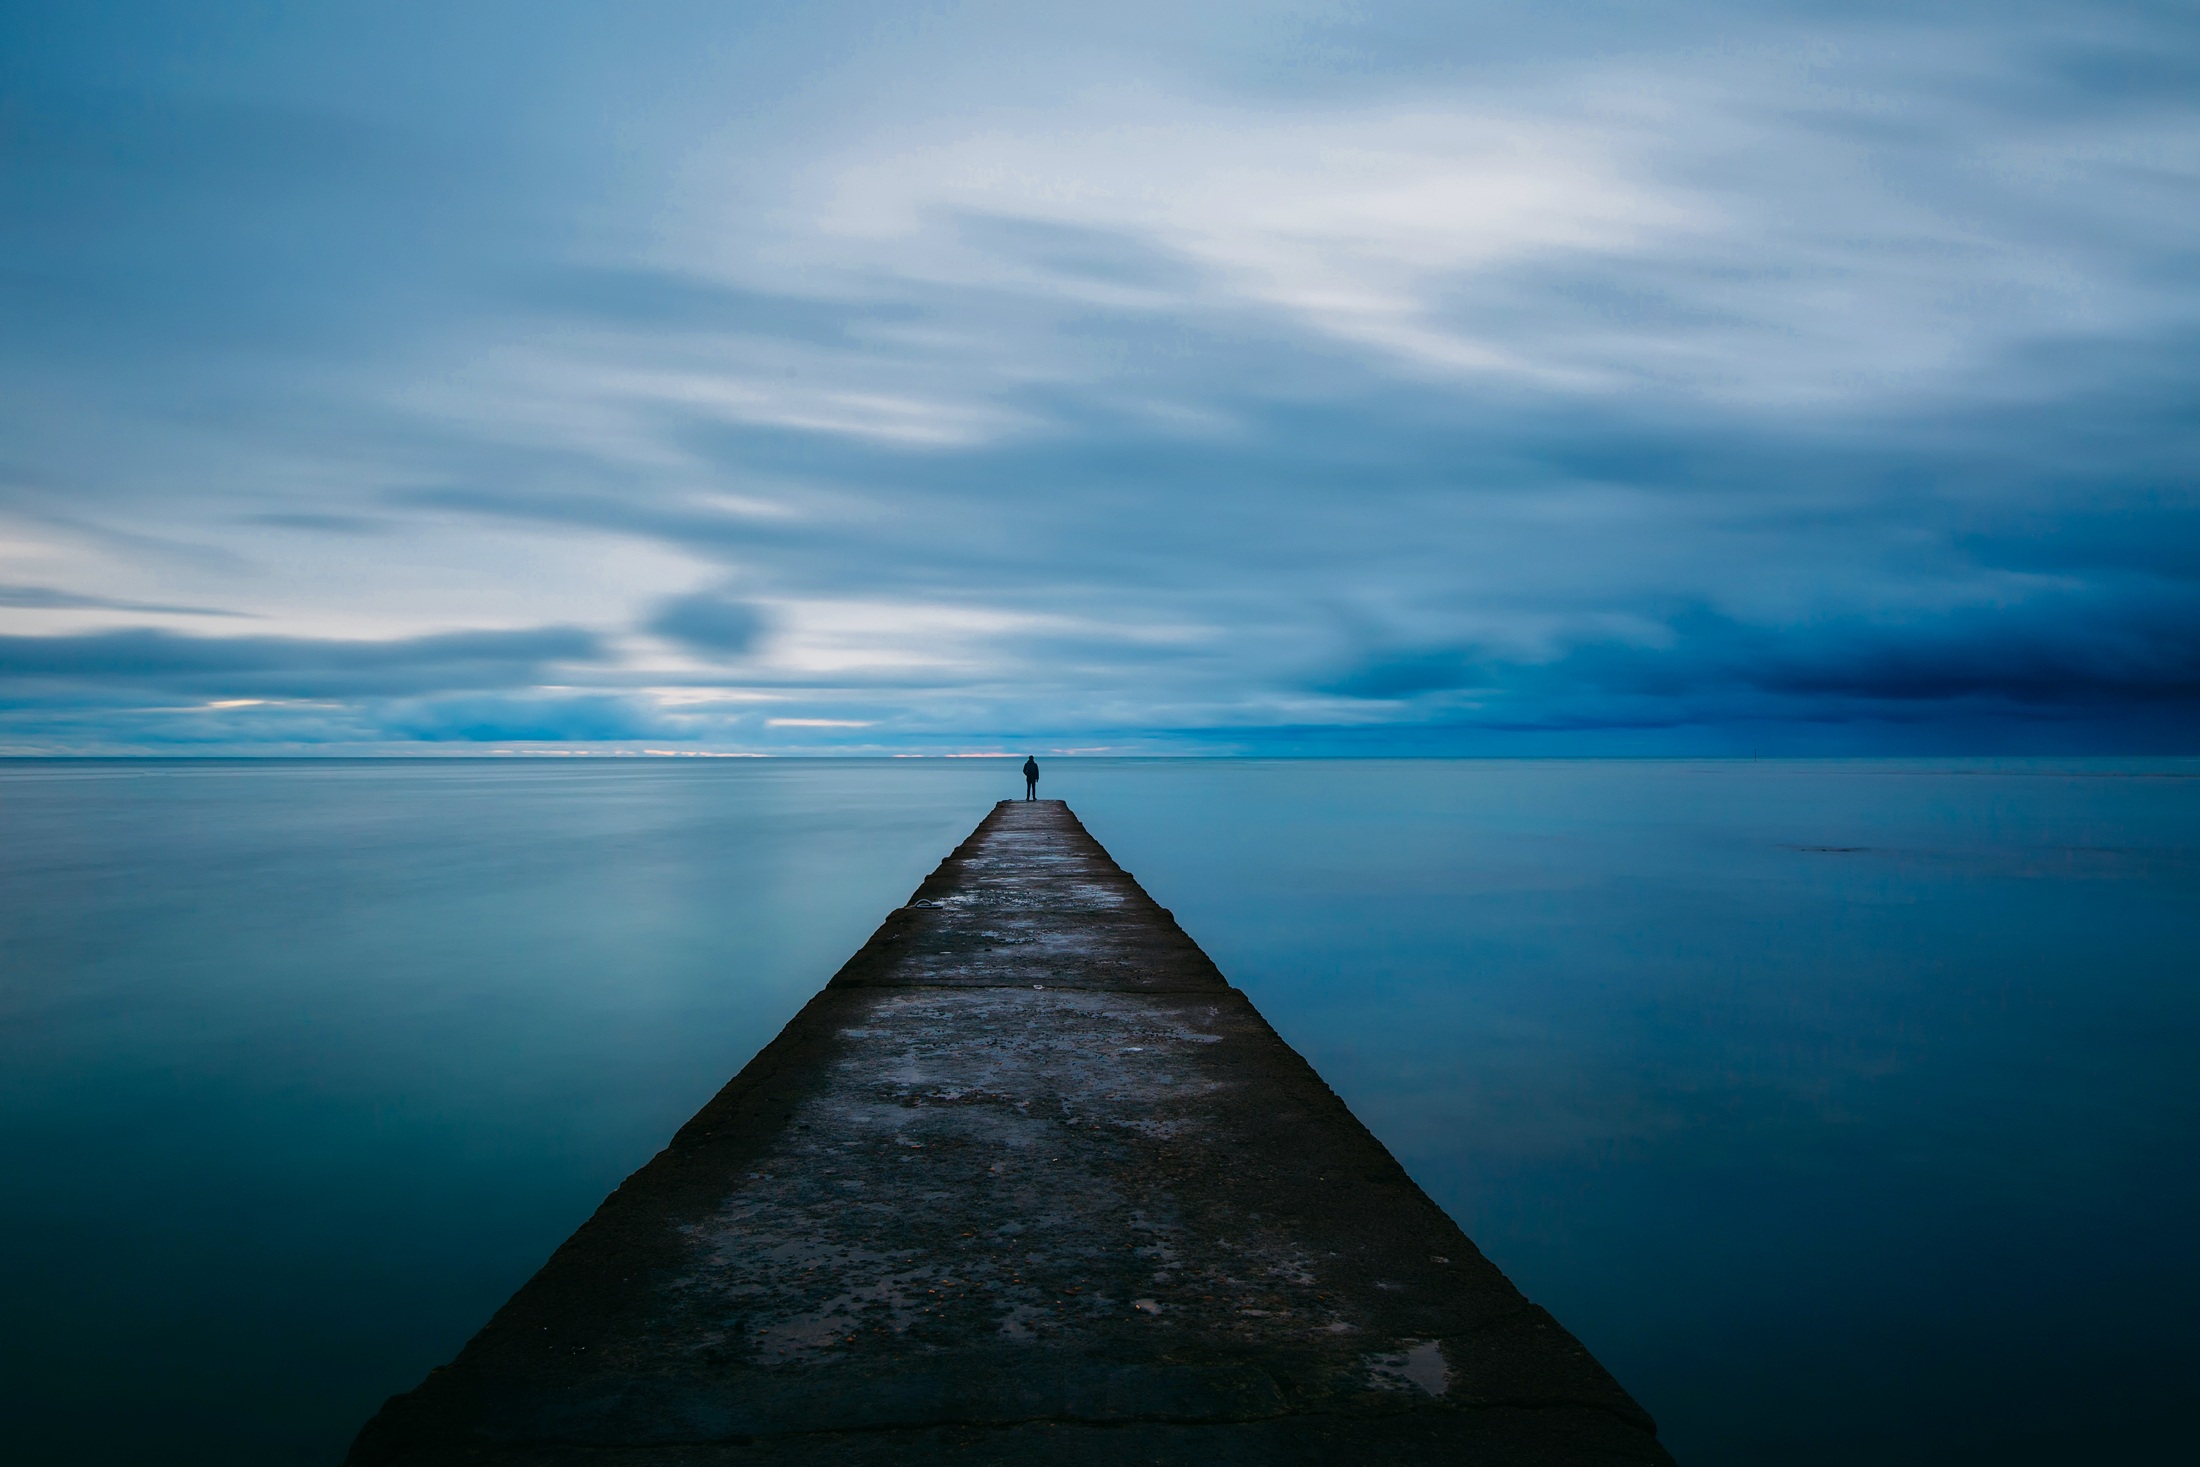
beach, sea, coast, water, ocean, horizon, dock, cloud, sky, sunrise, sunset, sunlight, morning, wave, dawn, alone, pier, seaside, dusk, france, evening, reflection, tower, bay, blue, jetty, outdoors, hdr, clouds, figure, beautiful, silhouettes, cape